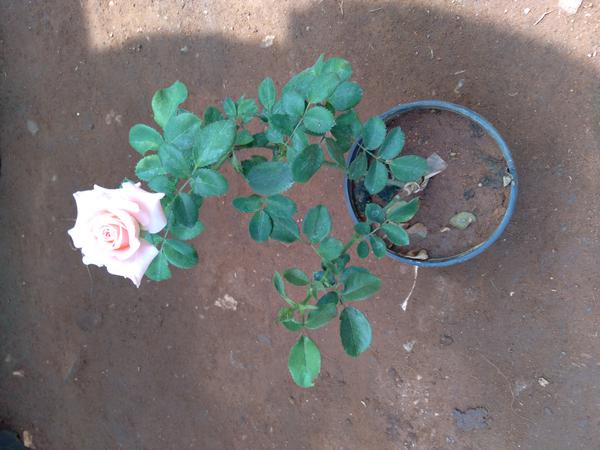
Plant: Rose